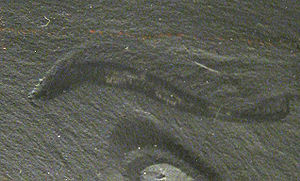
Pikaia / Opdagelse
Fossilt eksemplar, udstillet på The Smithsonian i Washington, D.C..
Pikaia gracilens er en uddød dyreart fra midten af den kambriske periode. Den er fundet i Burgess Shale i Britisk Columbia. Seksten individer af Pikaia kendes fra området Greater Phyllopod Bed, hvor de udgjorde omkring 0,03% af den samlede population.